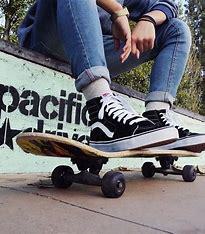
Brand: Vans
Model: Skate Skate